Friction stir welding

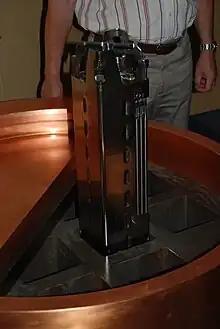
The lids of 50-mm-thick copper canisters for nuclear waste are attached to the cylinder by friction stir welding at SKB

Since 1997 roof panels were made from aluminium extrusions at Hydro Marine Aluminium with a 25 m long FSW machine, e.g. for DSB class SA-SD trains of Alstom LHB. Curved side and roof panels for the Victoria line trains of London Underground, side panels for Bombardier Electrostar trains at Sapa Group and side panels for Alstom's British Rail Class 390 Pendolino trains are made at Sapa Group. Japanese commuter and express A-trains, and British Rail Class 395 trains are friction stir welded by Hitachi, while Kawasaki applies friction stir spot welding to roof panels and Sumitomo Light Metal produces Shinkansen floor panels. Innovative FSW floor panels are made by Hammerer Aluminium Industries in Austria for the Stadler Kiss double decker rail cars, to obtain an internal height of 2 m on both floors and for the new car bodies of the Wuppertal Suspension Railway.